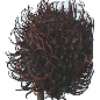
Label: rambutan